Manila

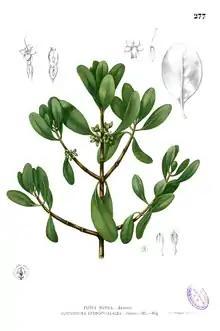
Plate depicting the "nilad" plant ("Scyphiphora hydrophylacea"), from Augustinian missionary Fray Francisco Manuel Blanco's botanical reference, "Flora de Filipinas"

According to an antiquated, inaccurate, and now debunked etymological theory, the city's name originated from the word "may-nilad" (meaning "where "nilad" is found"). There are two versions of this false etymology. One popular incorrect notion is that the old word "nilad" refers to the water hyacinth ("Pontederia crassipes") that grows on the banks of the Pasig River. This plant species, however, was only recently introduced into the Philippines from South America and therefore could not be the source of the toponym for old Manila.